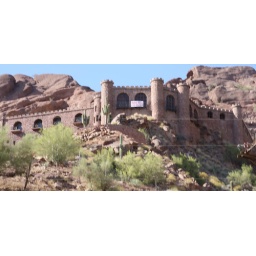
We're interested in buying the castle house